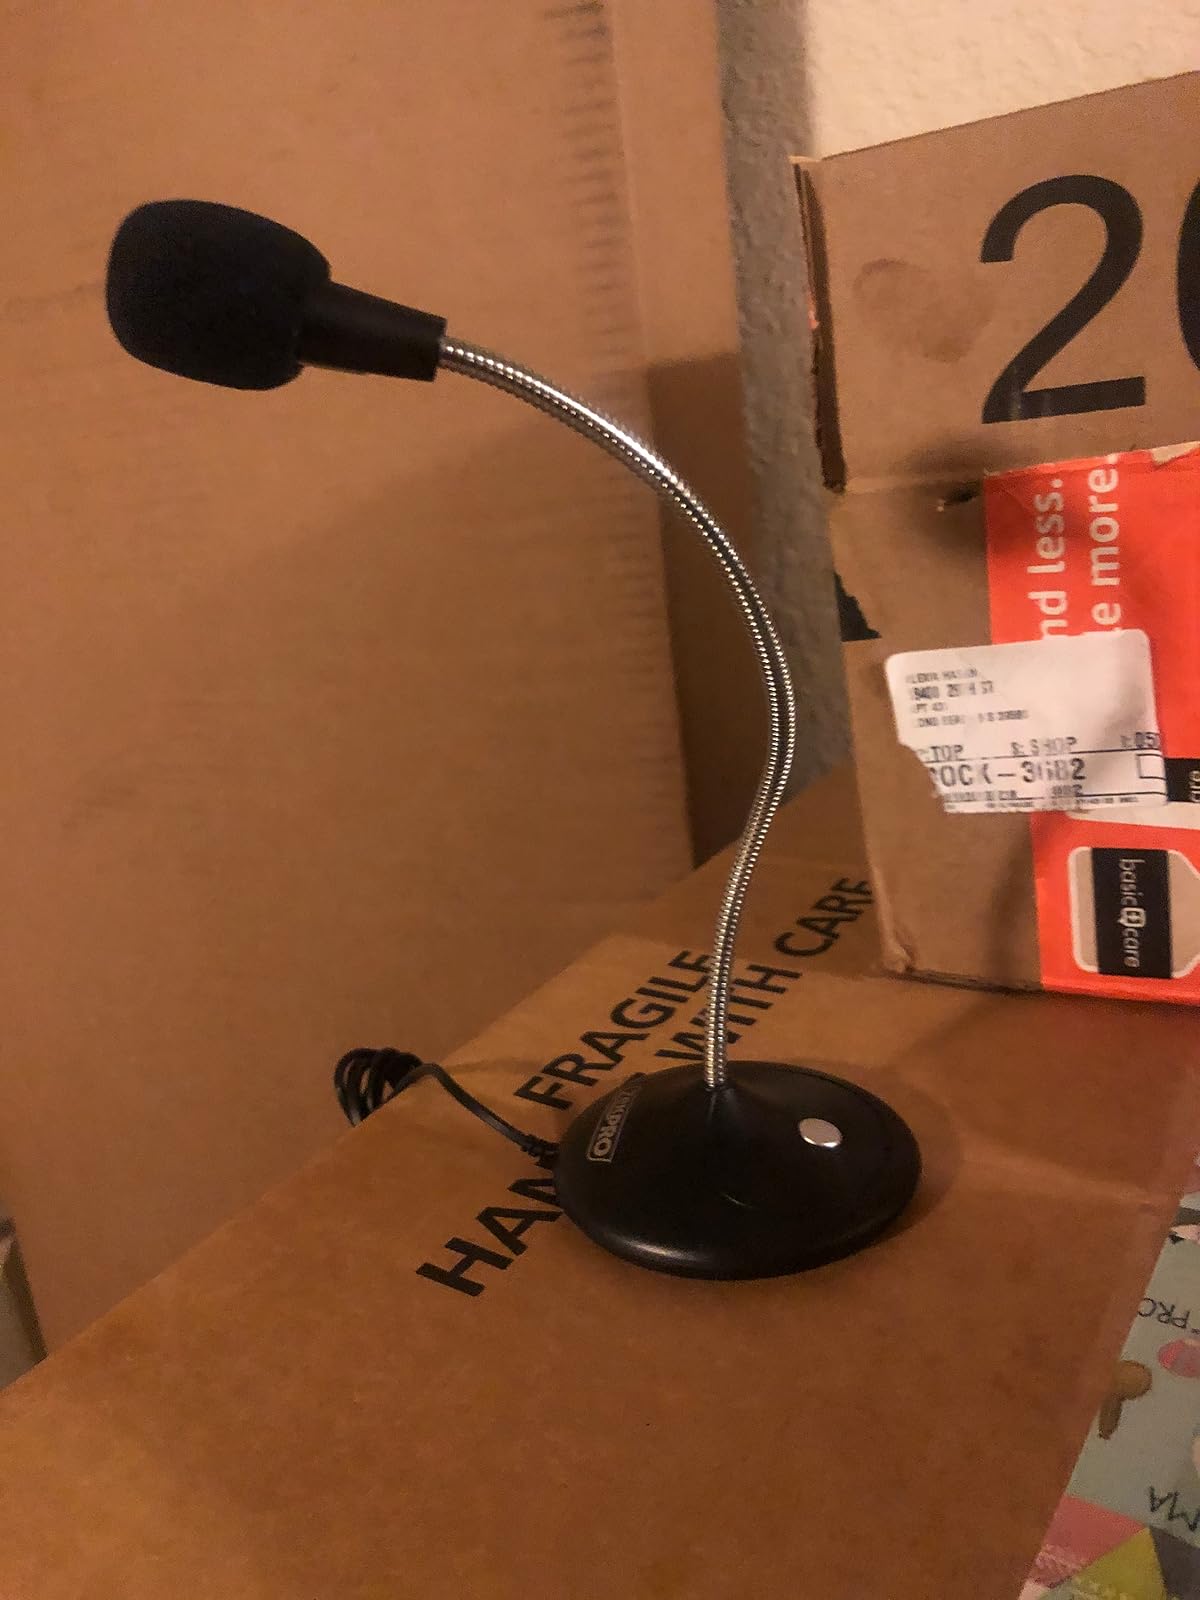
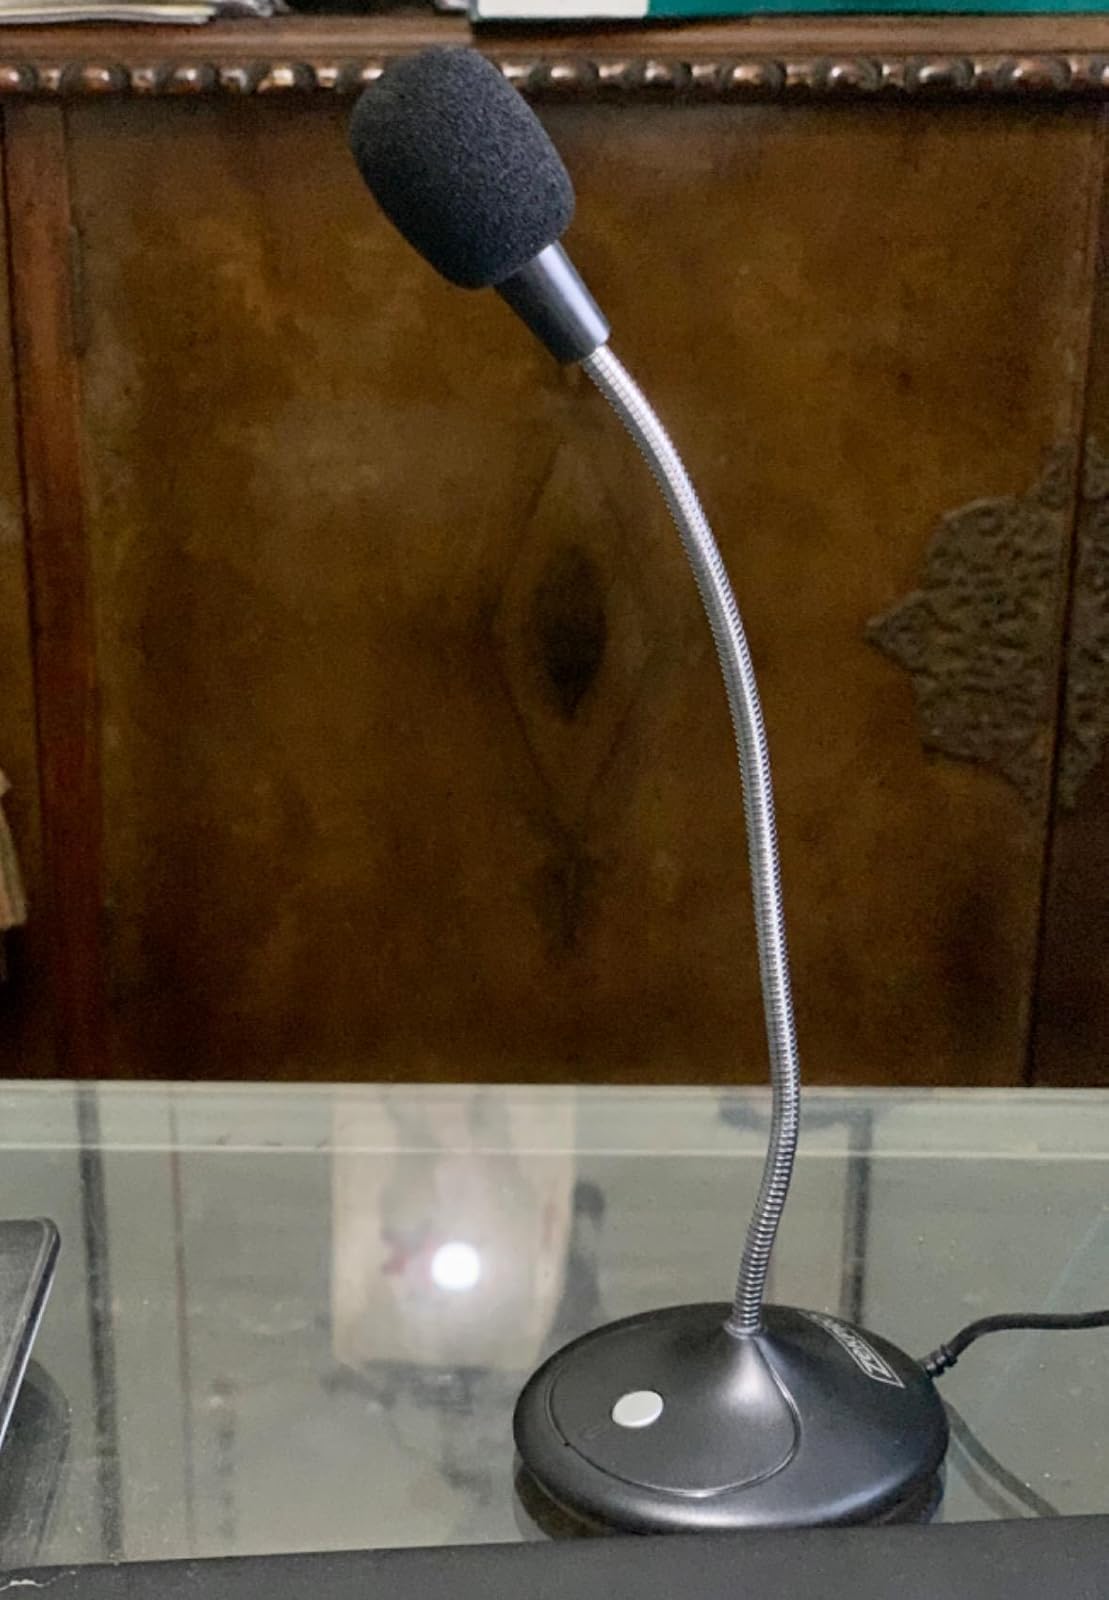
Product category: microphone
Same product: yes